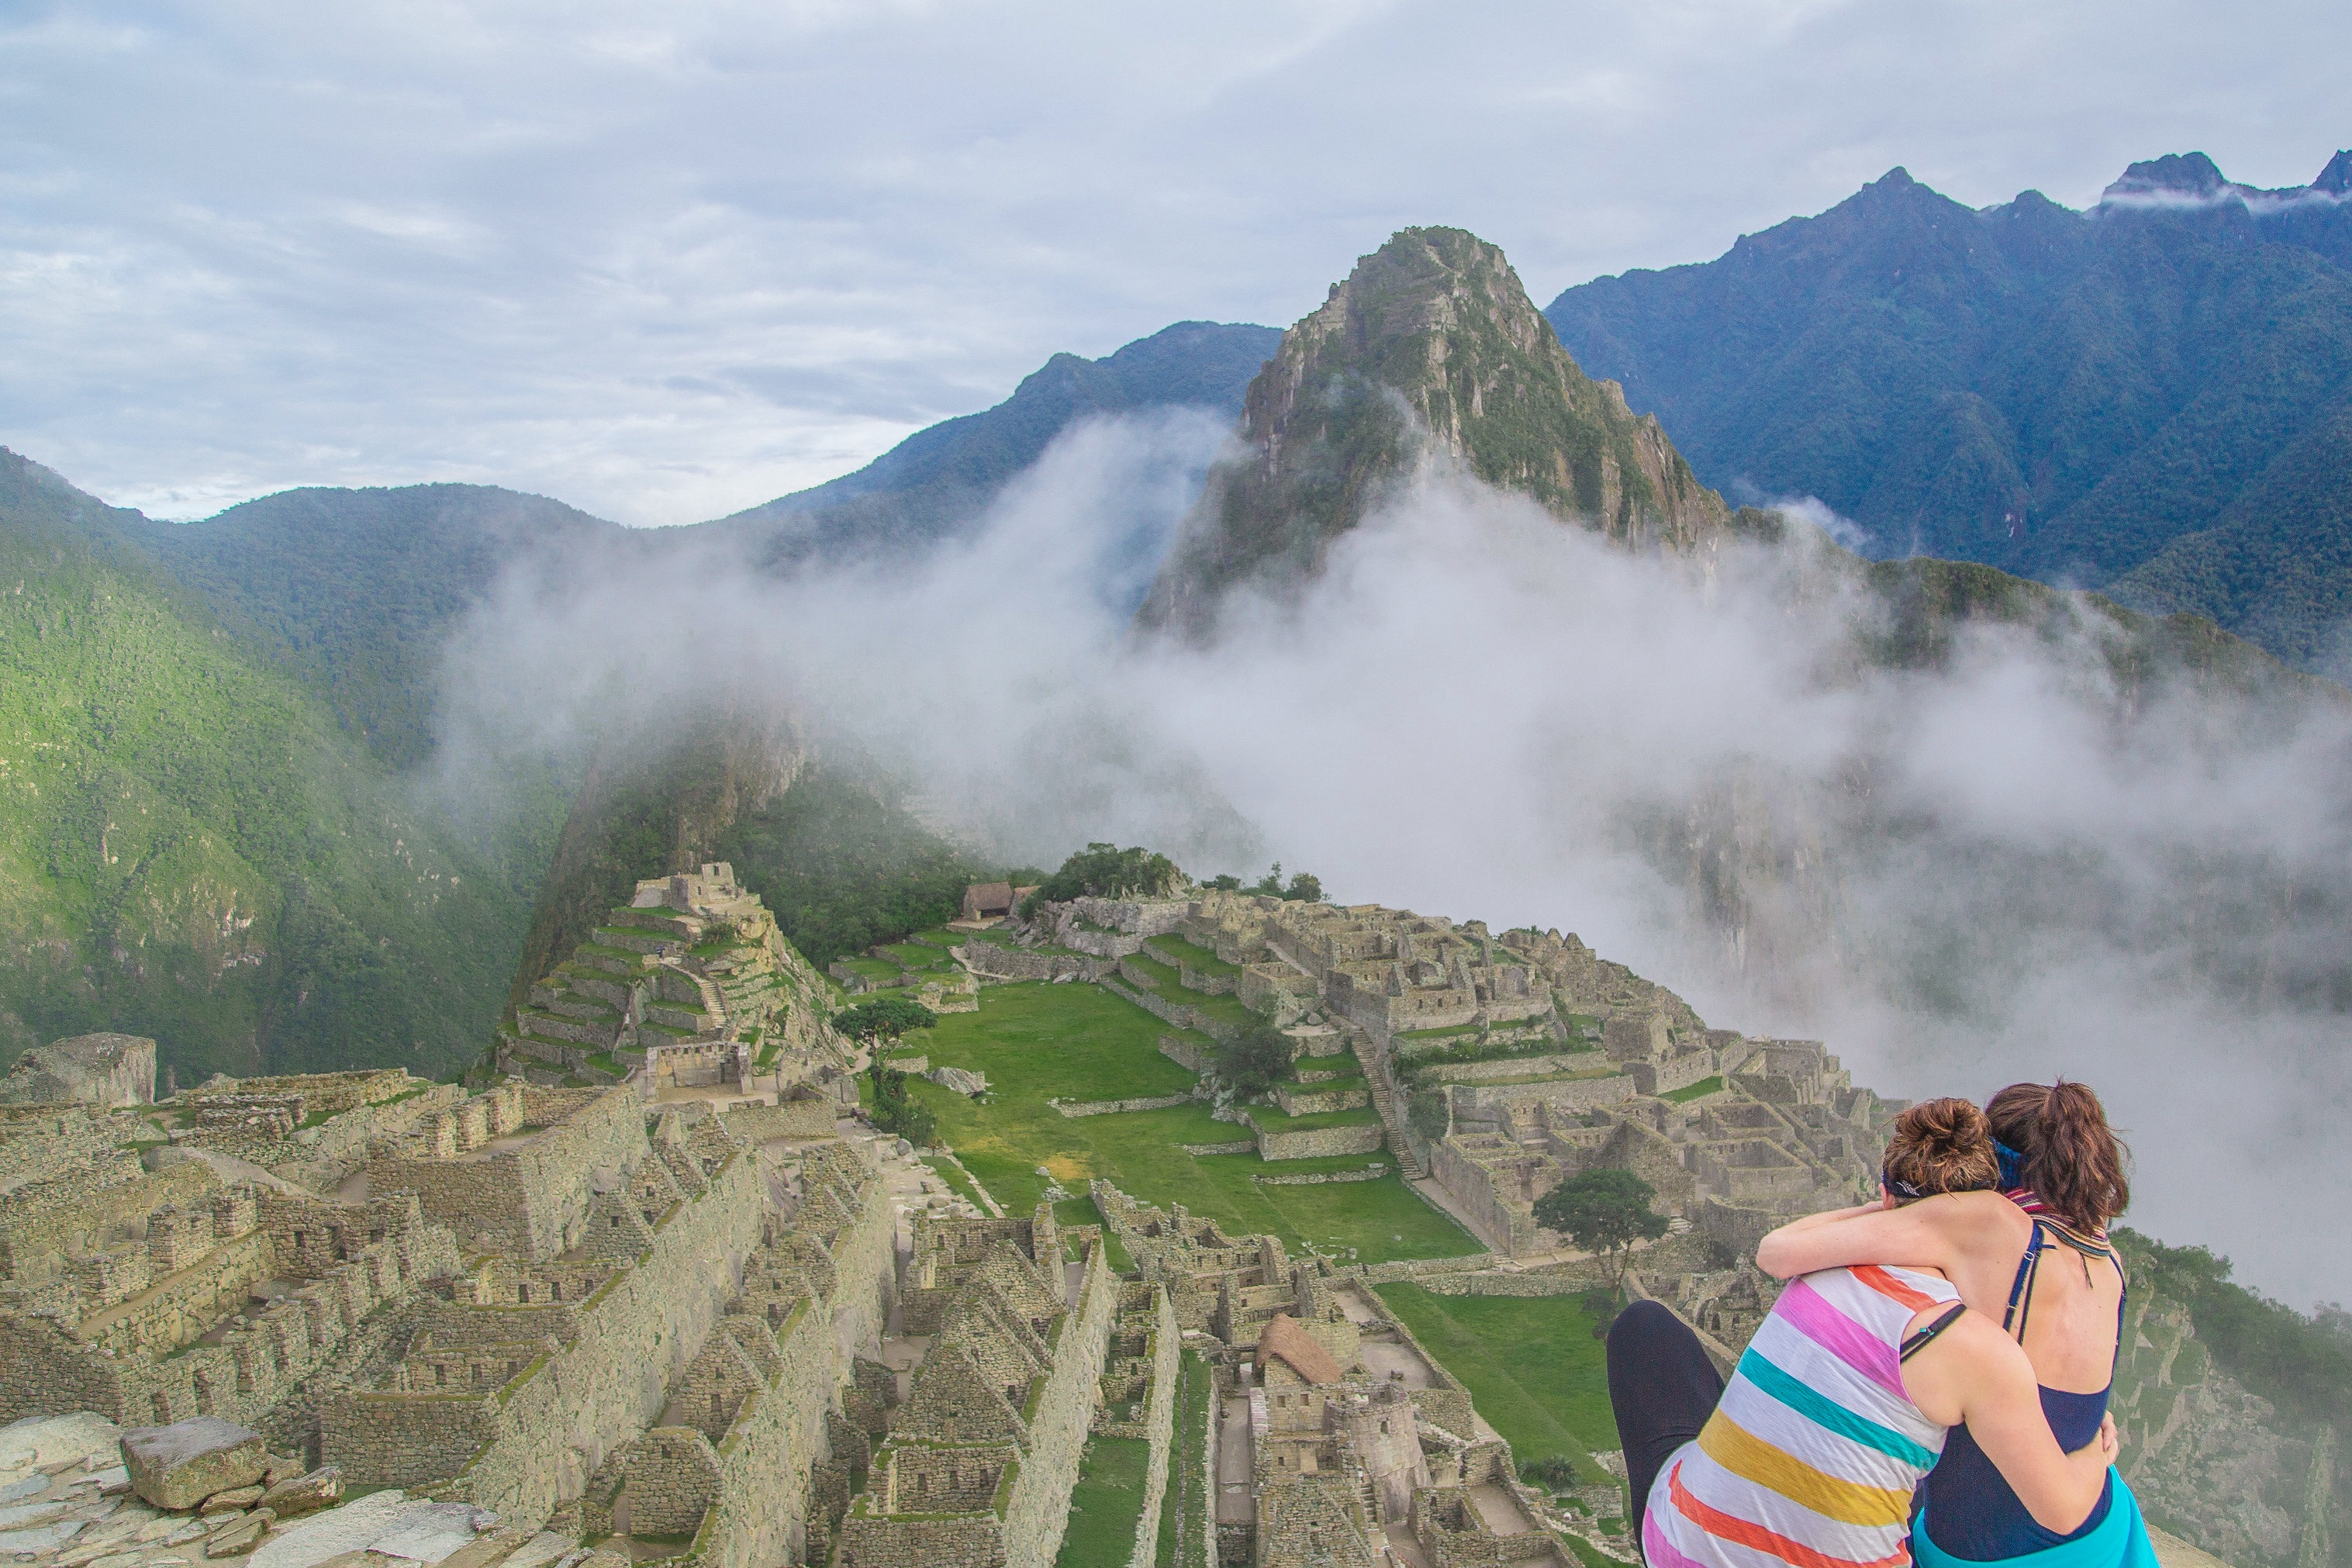
walking, mountain, adventure, valley, mountain range, vacation, travel, extreme sport, tourism, ridge, machu picchu, peru, friends, alps, landform, mountainous landforms